Mats Møller Dæhli

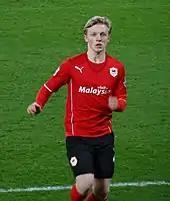
Dæhli playing for Cardiff City in 2014

Dæhli returned to the Premier League on 11 January 2014, joining up with former manager Ole Gunnar Solskjær at Cardiff City for an undisclosed fee, making him their second signing of the window after fellow Norwegian Magnus Wolff Eikrem. Solskjær stated upon signing Dæhli for the second time in his managerial career: "It's taken a bit of time because we've met some competition from Manchester United signing Mats and I'm glad to say he's chosen to come to Cardiff. That shows the desire he has for doing well for Cardiff. Mats is an outstanding talent. He'll be 19 in March, he's just made his debut for Norway - made two appearances in November - so he'll give us energy and enthusiasm."